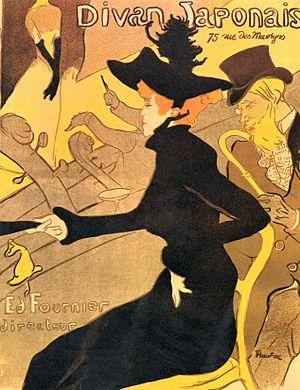
Henri Roché dit Pierre Roché puis Henri-Pierre Roché, né le 28 mai 1879 à Paris 6ᵉ, 1 rue de Médicis, et mort le 8 avril 1959 à Sèvres, 2 rue Nungesser-et-Coli, est un écrivain français, de profession marchand d'art, critique et, à l'occasion, journaliste.
Le japonisme est l'influence de la civilisation et de l'art japonais sur les artistes et écrivains, premièrement français, puis Occidentaux, entre les années 1860 et 1890. L'art qui résulta de cette influence, notamment en réaction au classicisme et qui initie de nouveaux choix esthétiques, est qualifié de japonesque.